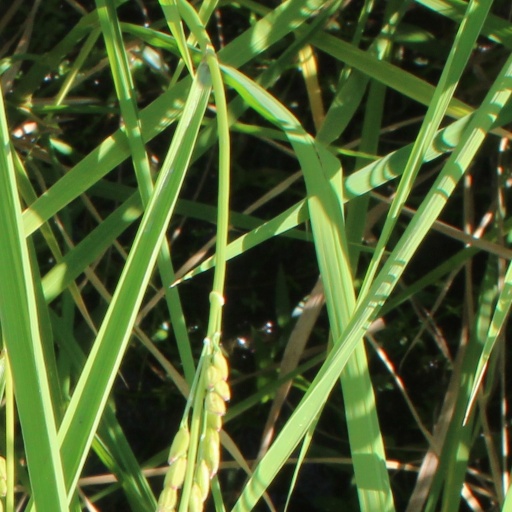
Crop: rice